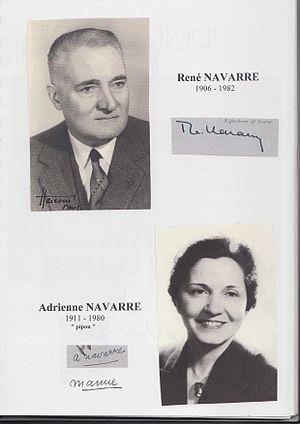
René Navarre, né à Condom en 1906 et mort en 1982, est un industriel français.